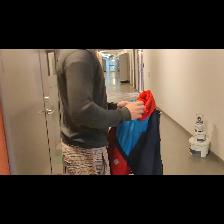
Label: Human